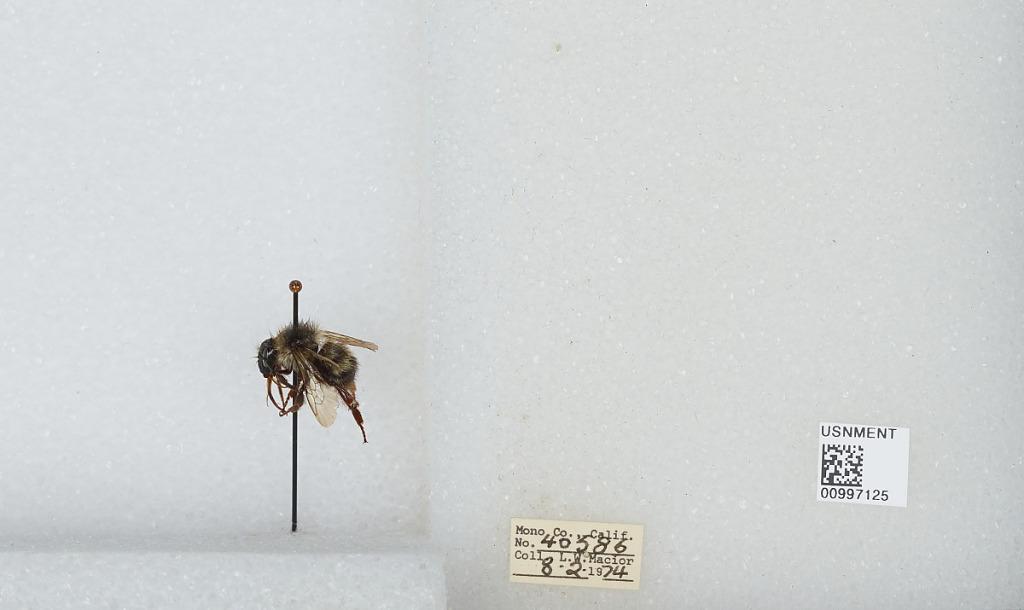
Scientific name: Bombus (Pyrobombus) flavifrons Cresson
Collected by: L. Macior
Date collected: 1974-8-2
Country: United States
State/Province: California
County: Mono
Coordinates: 37.92, -118.87